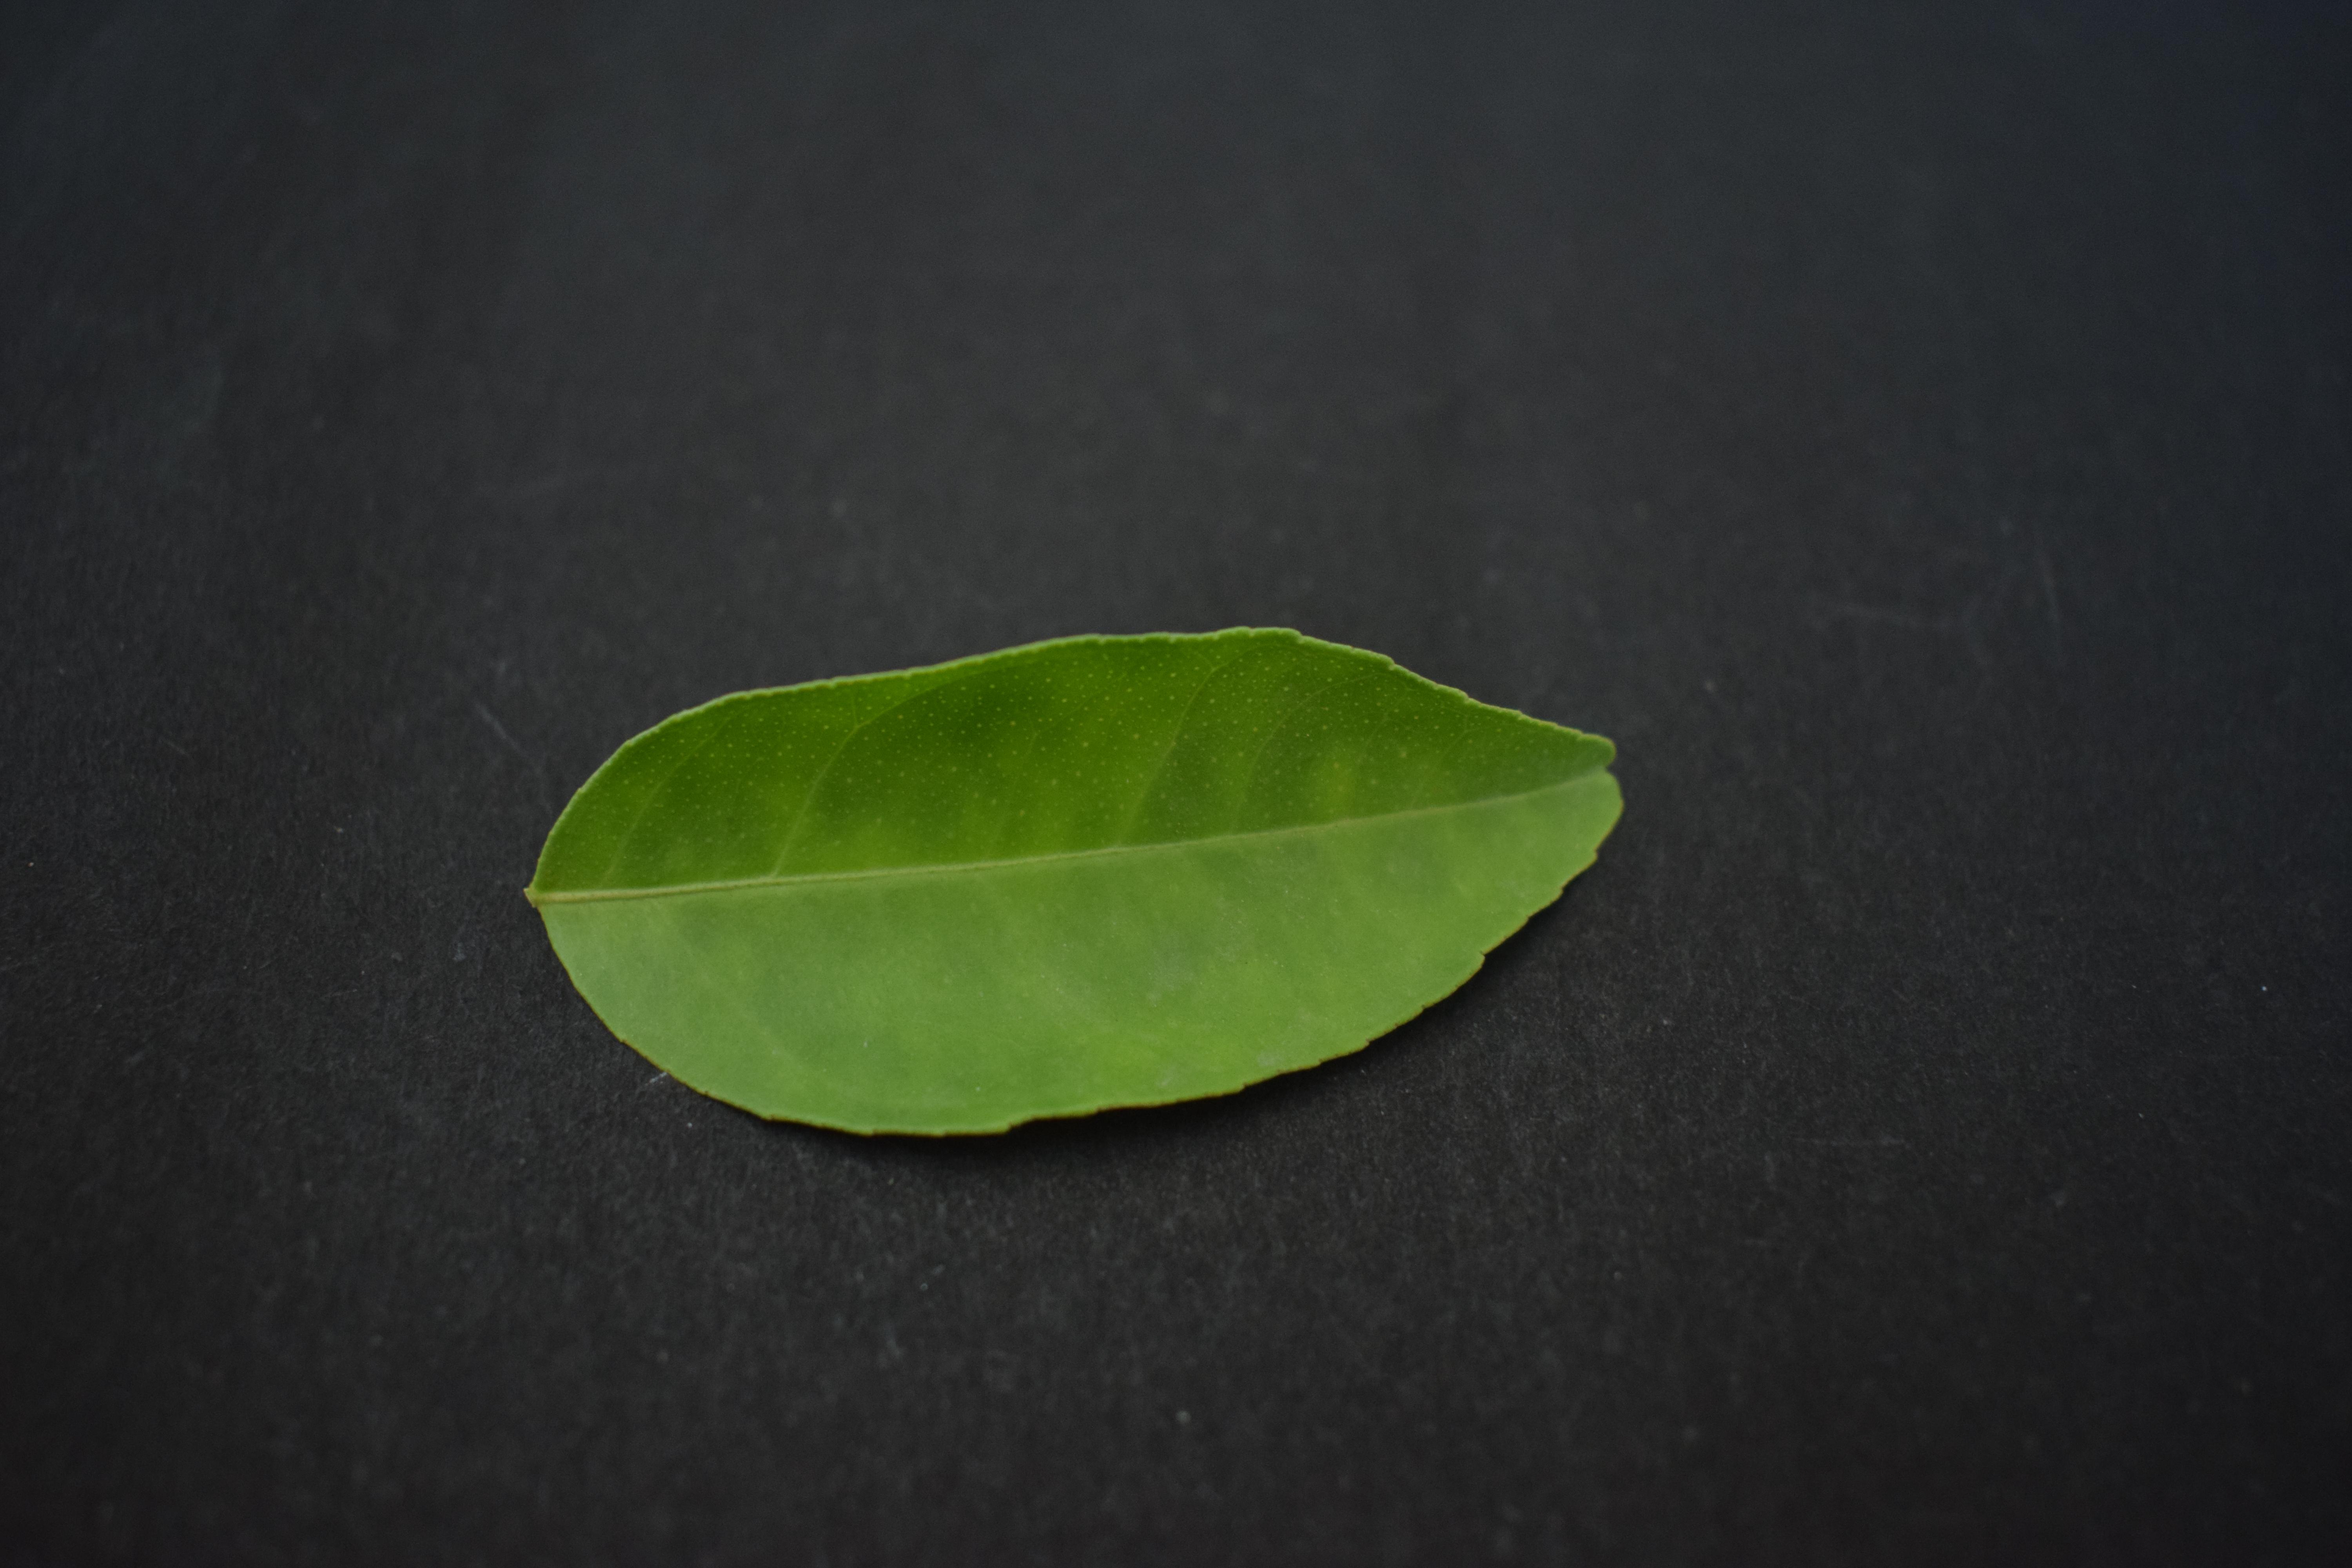
Plant species: Lemon